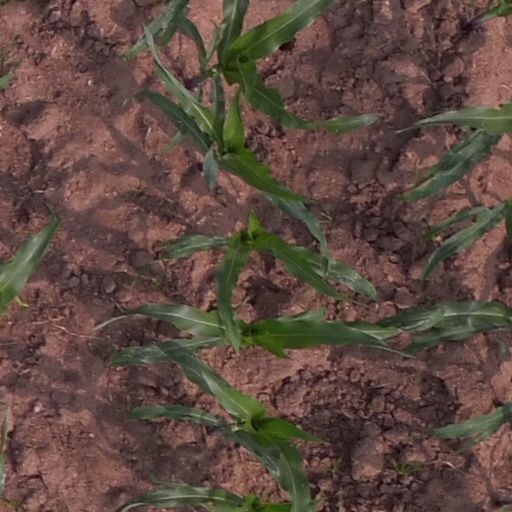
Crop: maize; corn